Kimberly A. Moore

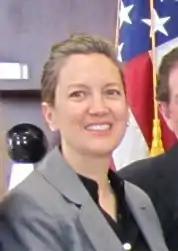
Moore in 2011

Kimberly Ann Moore (née Pace; born June 15, 1968) is an American lawyer and jurist serving as chief United States circuit judge of the United States Court of Appeals for the Federal Circuit.